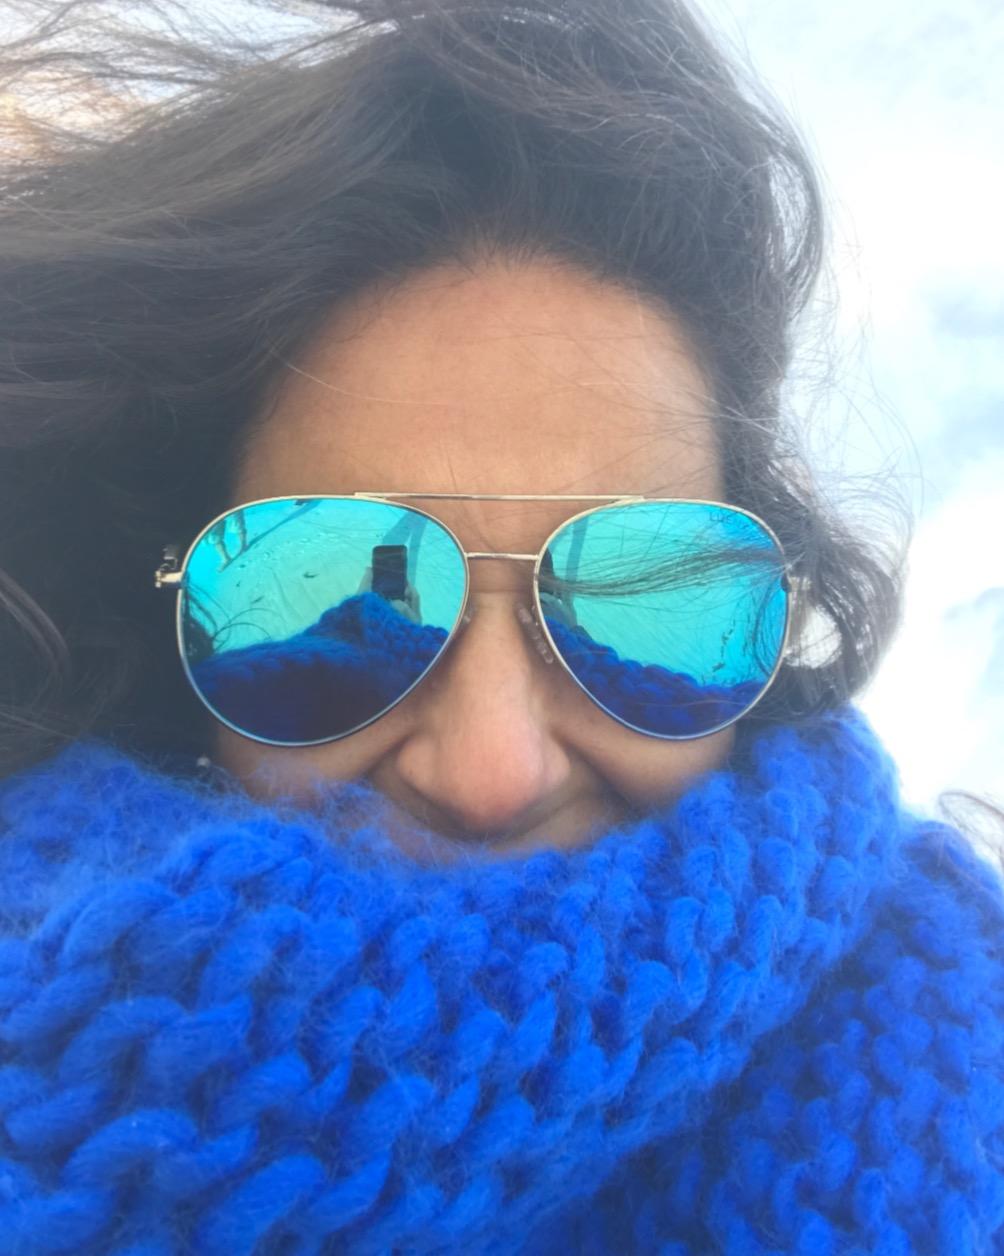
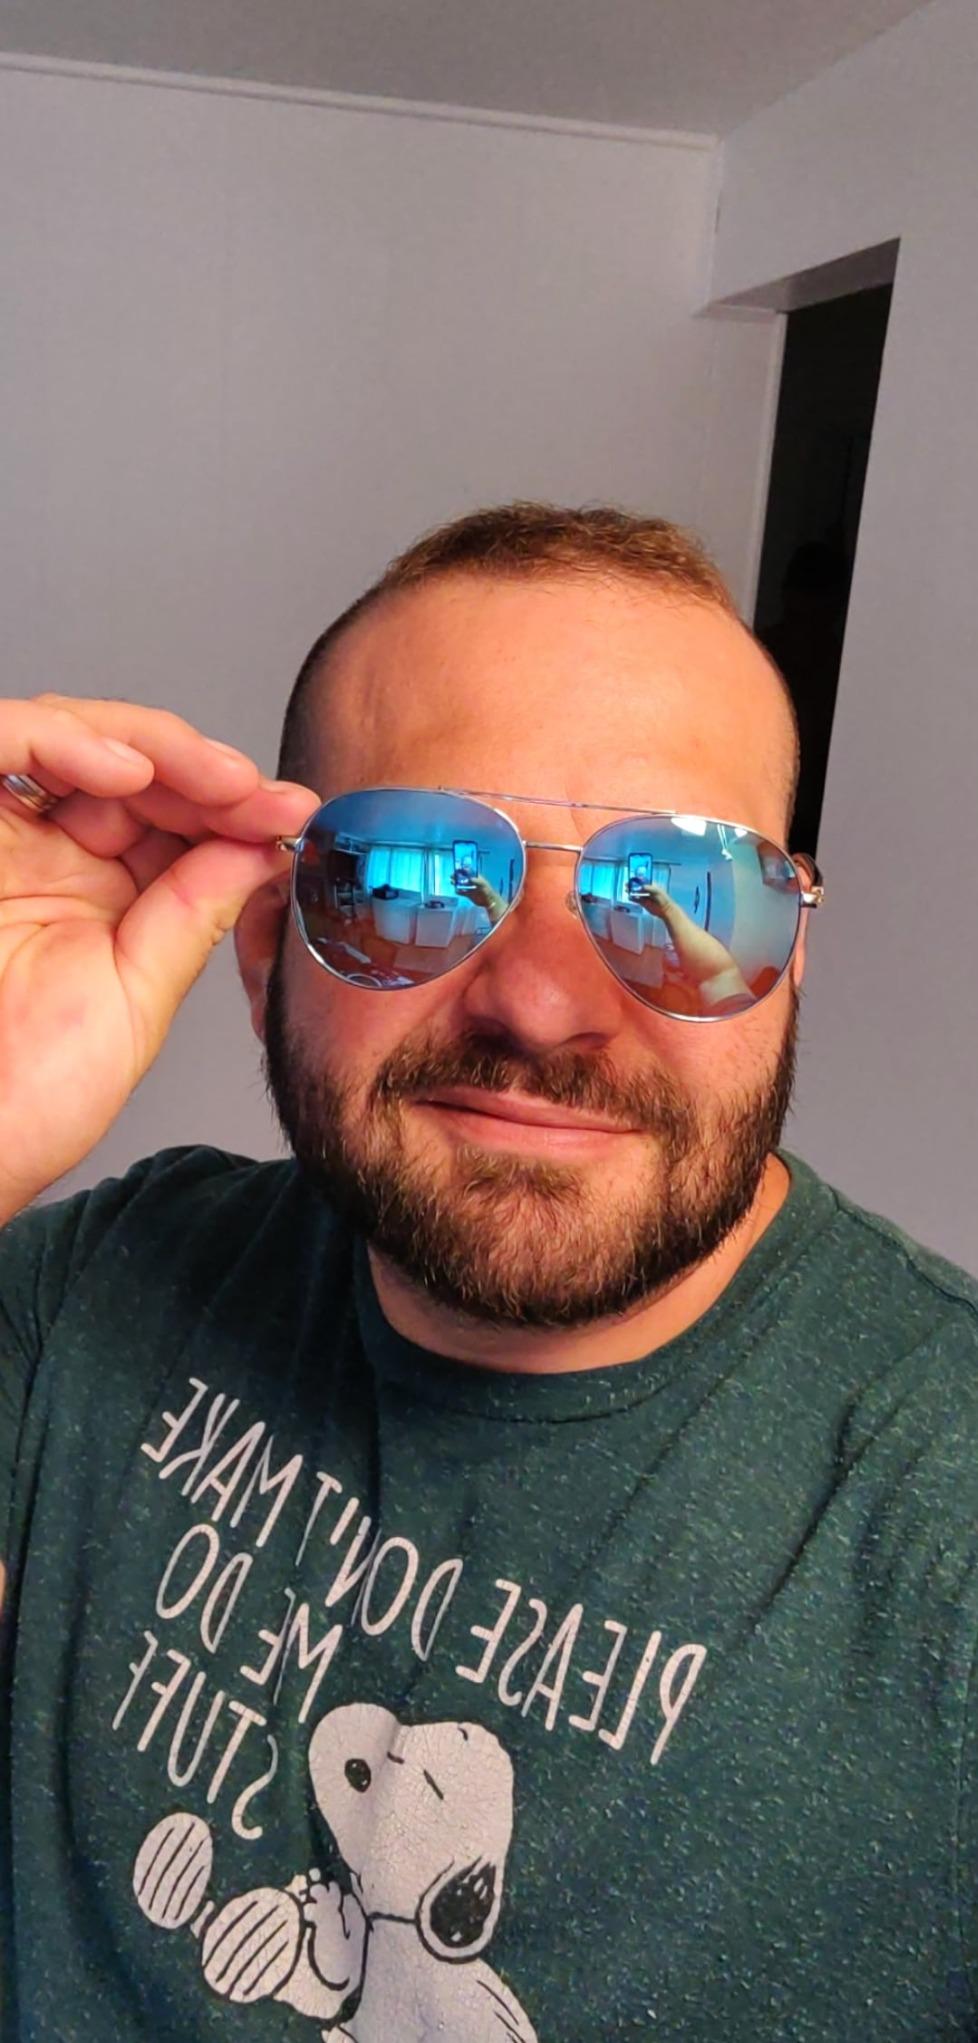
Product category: accessories_sunglasses
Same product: yes